Eddie Bald

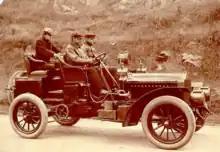
Bald (right) and Duffie after their record setting Chicago-to-New York run, October 1904

As a cyclist, Bald rode and promoted Columbia Bicycles. In 1904, Bald spent time at the Columbia factory learning about automobiles. Late that year, he was part of a motoring team which captured the Chicago-to-New York driving record. A time of 58 hours, 35 minutes was recorded in a Columbia car. Along with Bald were drivers Bert Holcomb (who was in charge of the run), Lawrence Duffie (Demonstrator of the Gasoline Dept of Electric Vehicle Company, which manufactured Columbia cars), Harry Sandol, and Ray Harroun. Bald went on to race Columbia cars for several years in both road and track events.